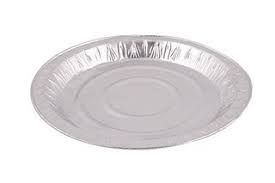
Label: metal